Fuller's Coffee Shop

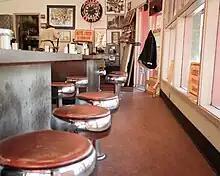
Counter and interior decor, 2014

Fuller's opened in northeast Portland in 1947. It was named after its founder, Jack Fuller. The diner relocated to its current location in the Pearl District in 1960. In 1979, the diner was passed down to John Fuller, the founder's son.